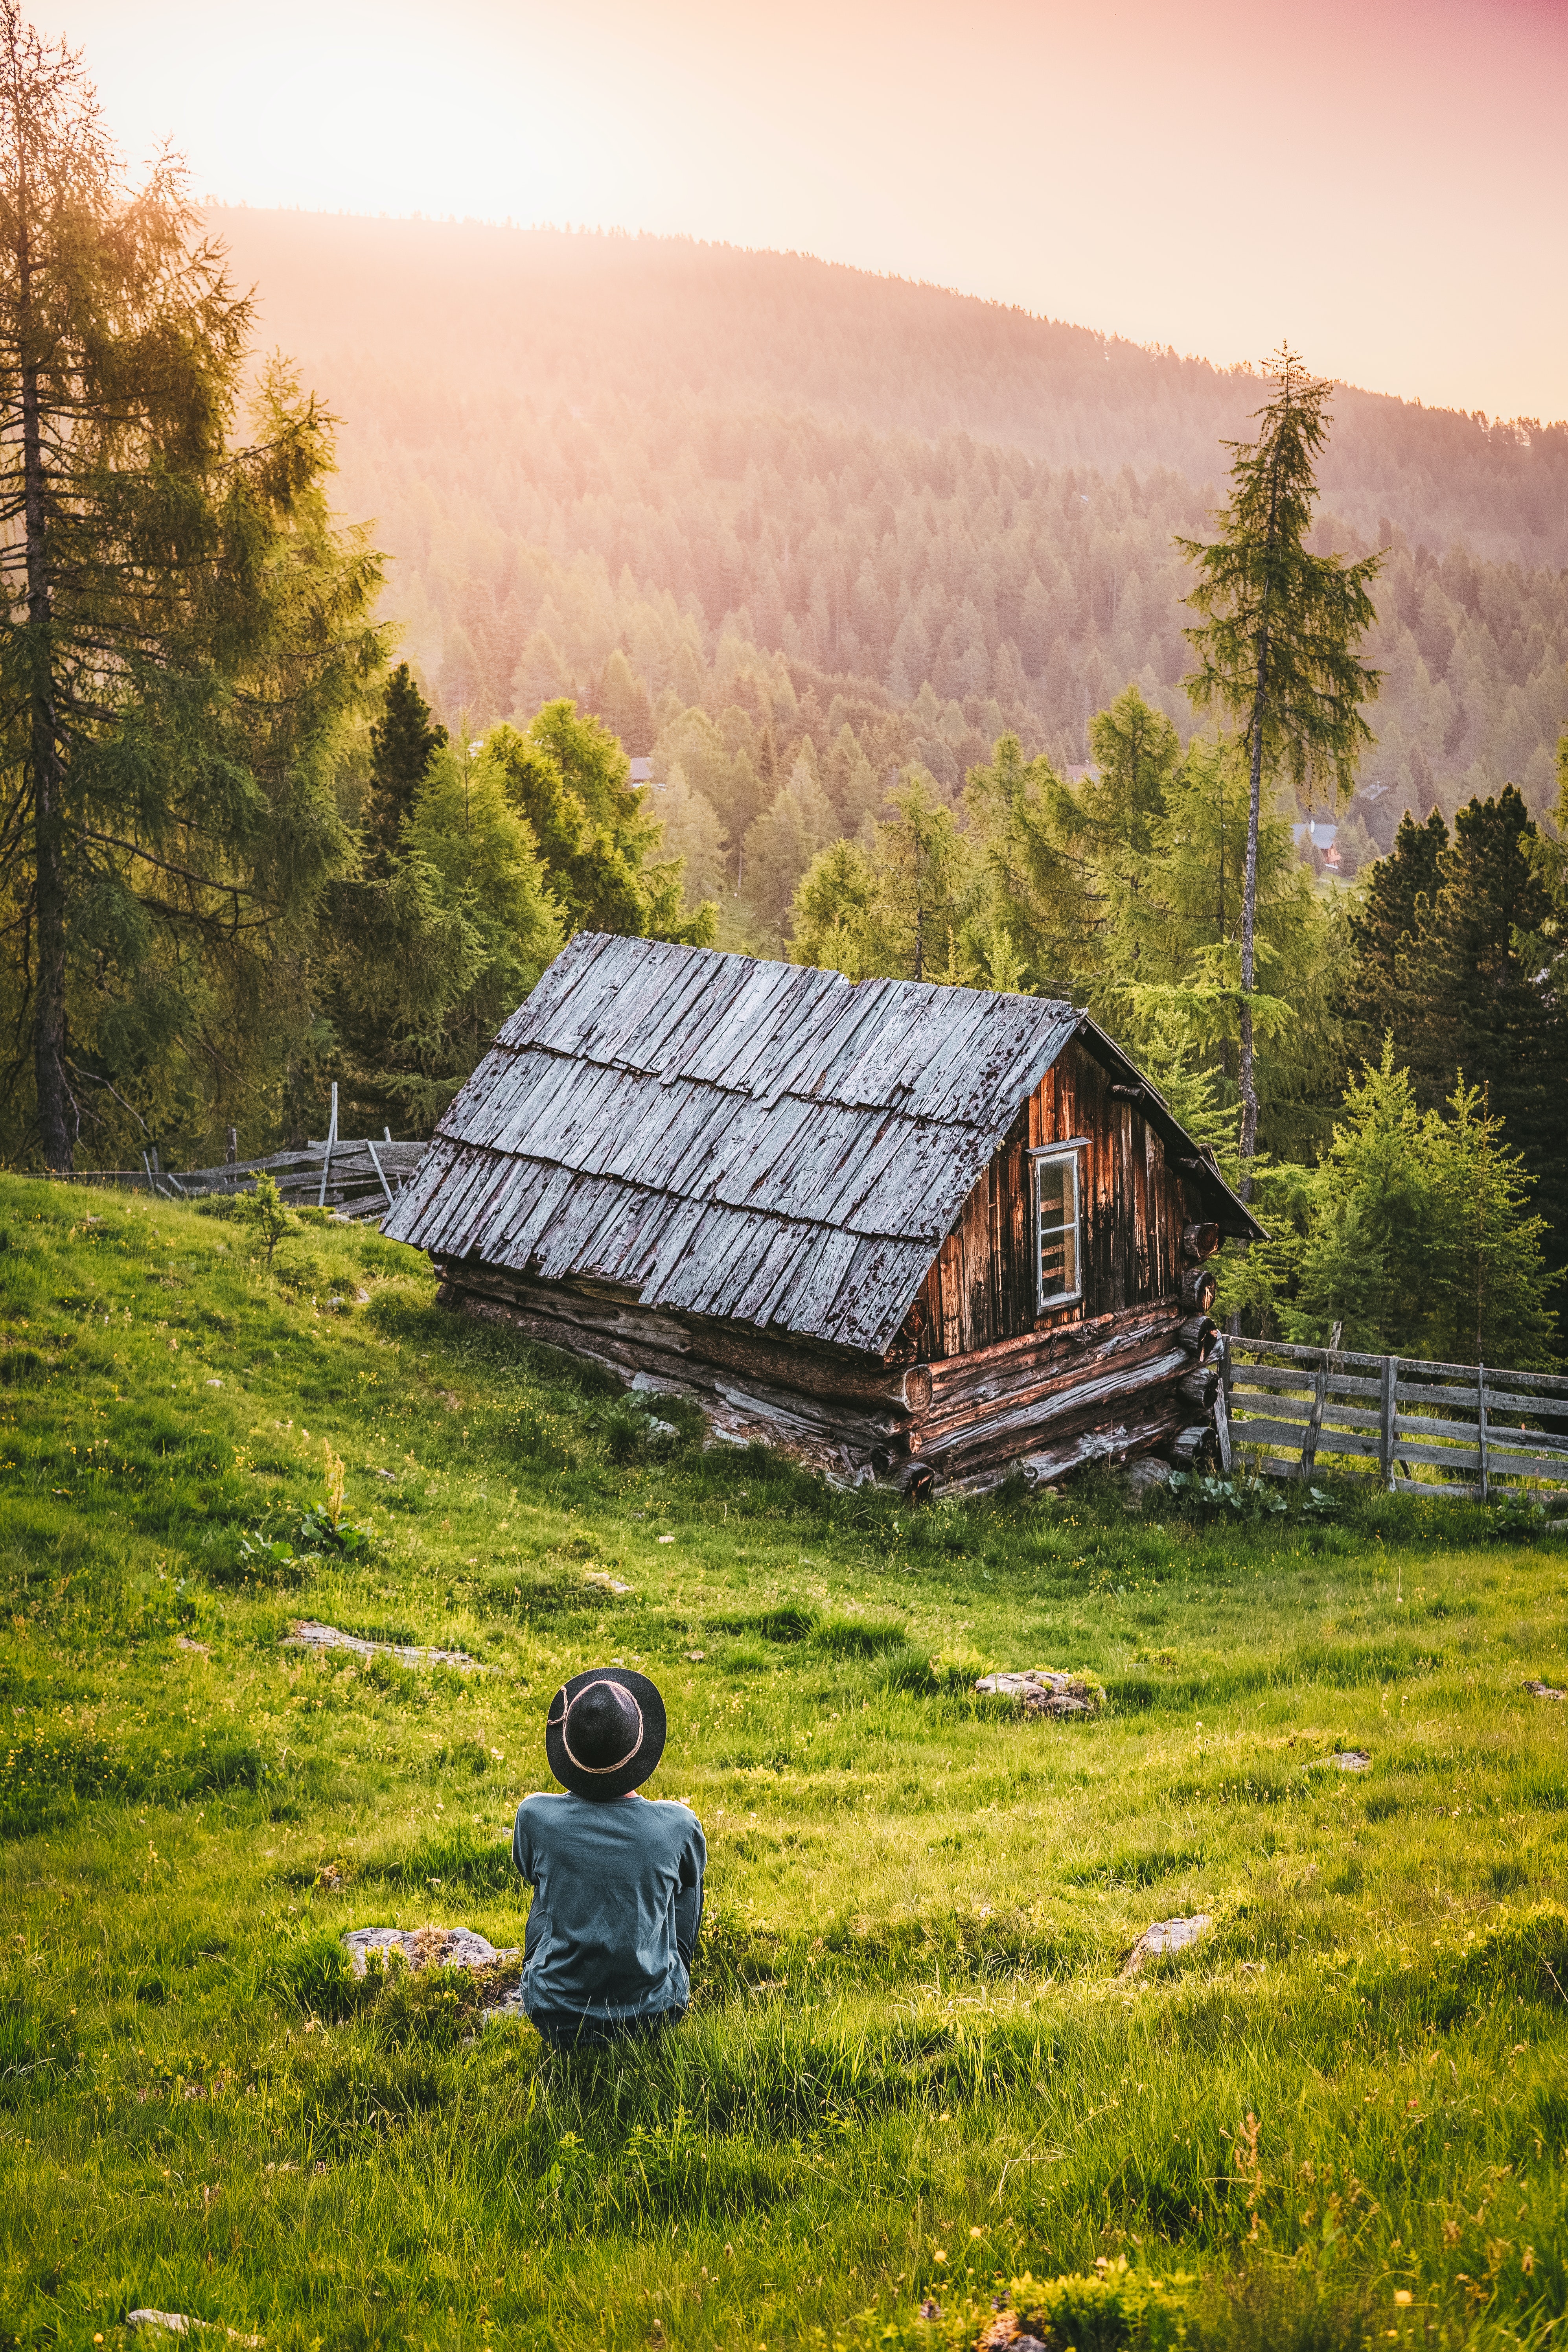
natural, plant, sky, mountain, ecoregion, building, People in nature, natural landscape, natural environment, wood, tree, highland, vegetation, sunlight, house, grass, grassland, biome, hat, plain, rural area, mountainous landforms, landscape, summer, sunrise, cottage, forest, mountain range, meadow, Tints and shades, field, leisure, prairie, hill, hut, agriculture, valley, roof, pasture, hill station, fell, painting, log cabin, sunset, plantation, shack, shed, nature reserve, evening, lake district, steppe, farmhouse, barn, winter, farm, woodland, ranch, wildflower, mountain village, village, tundra, alps